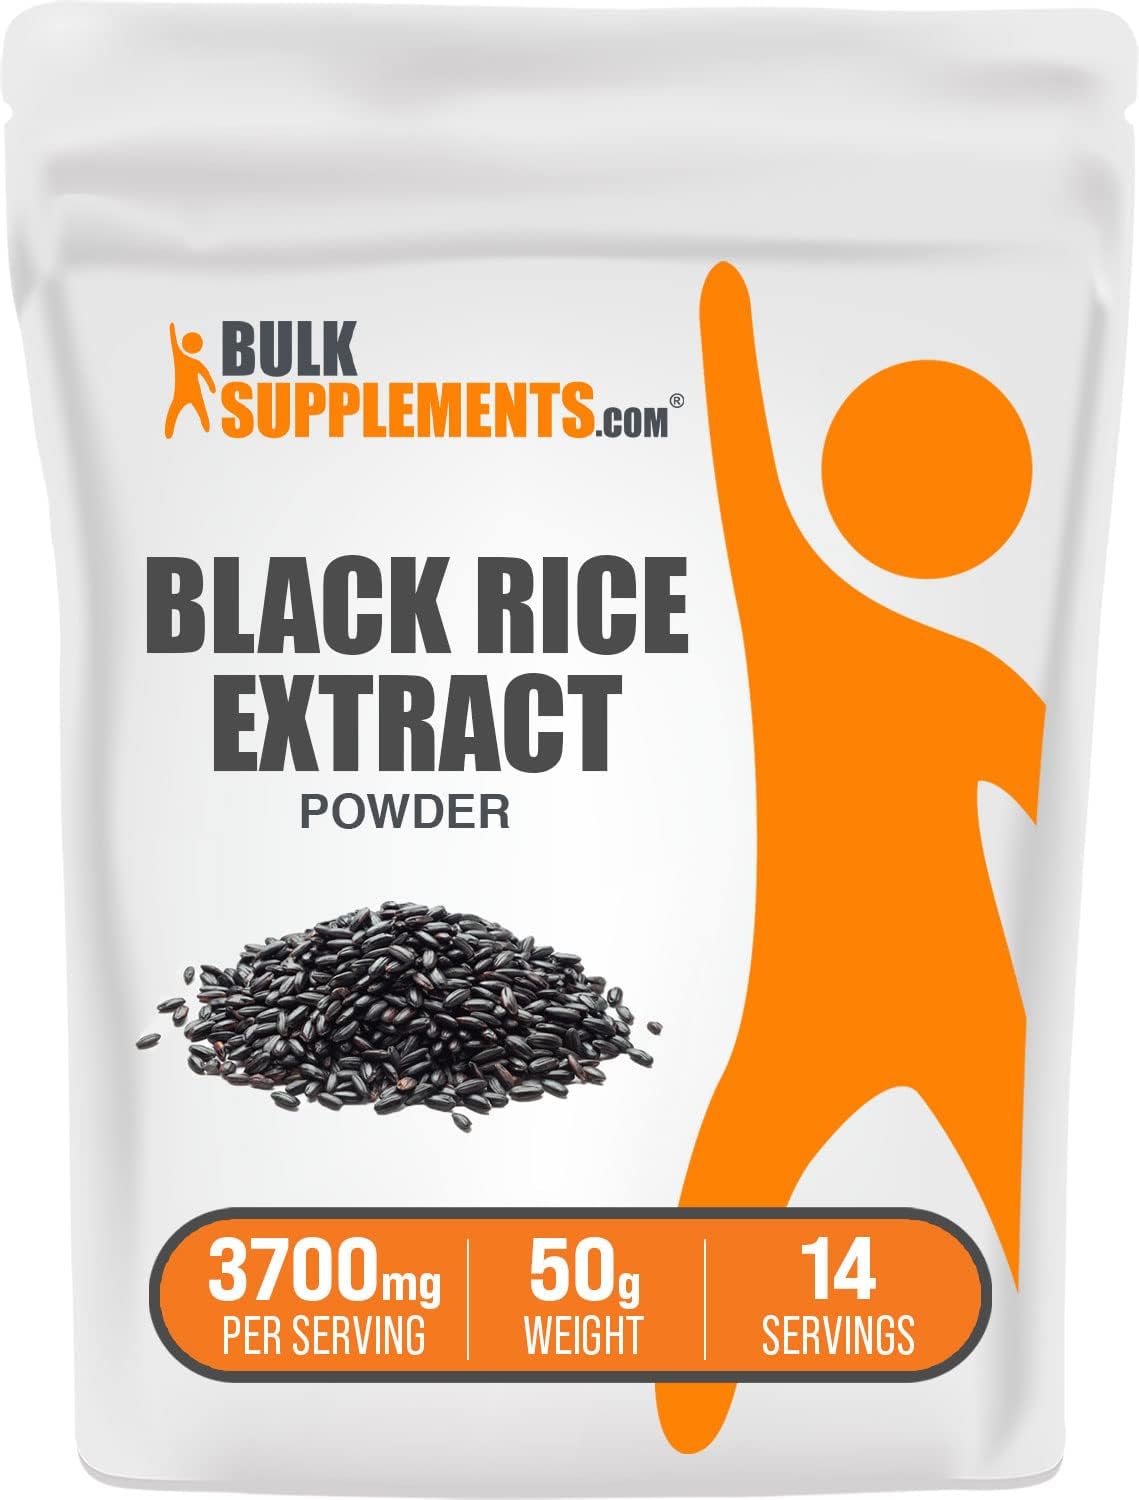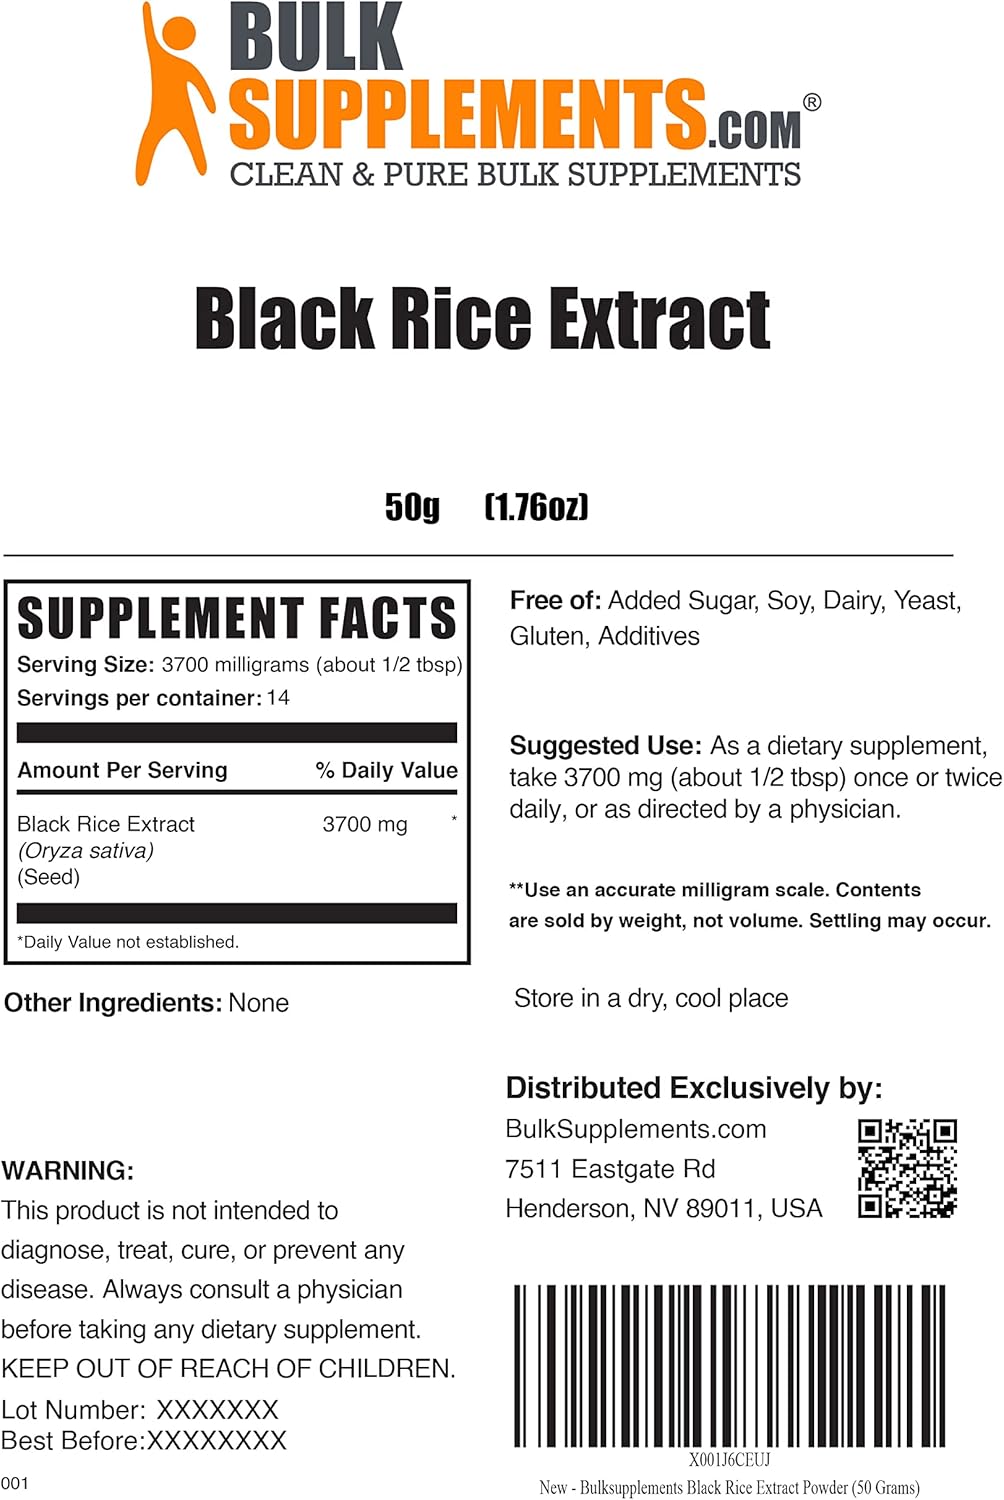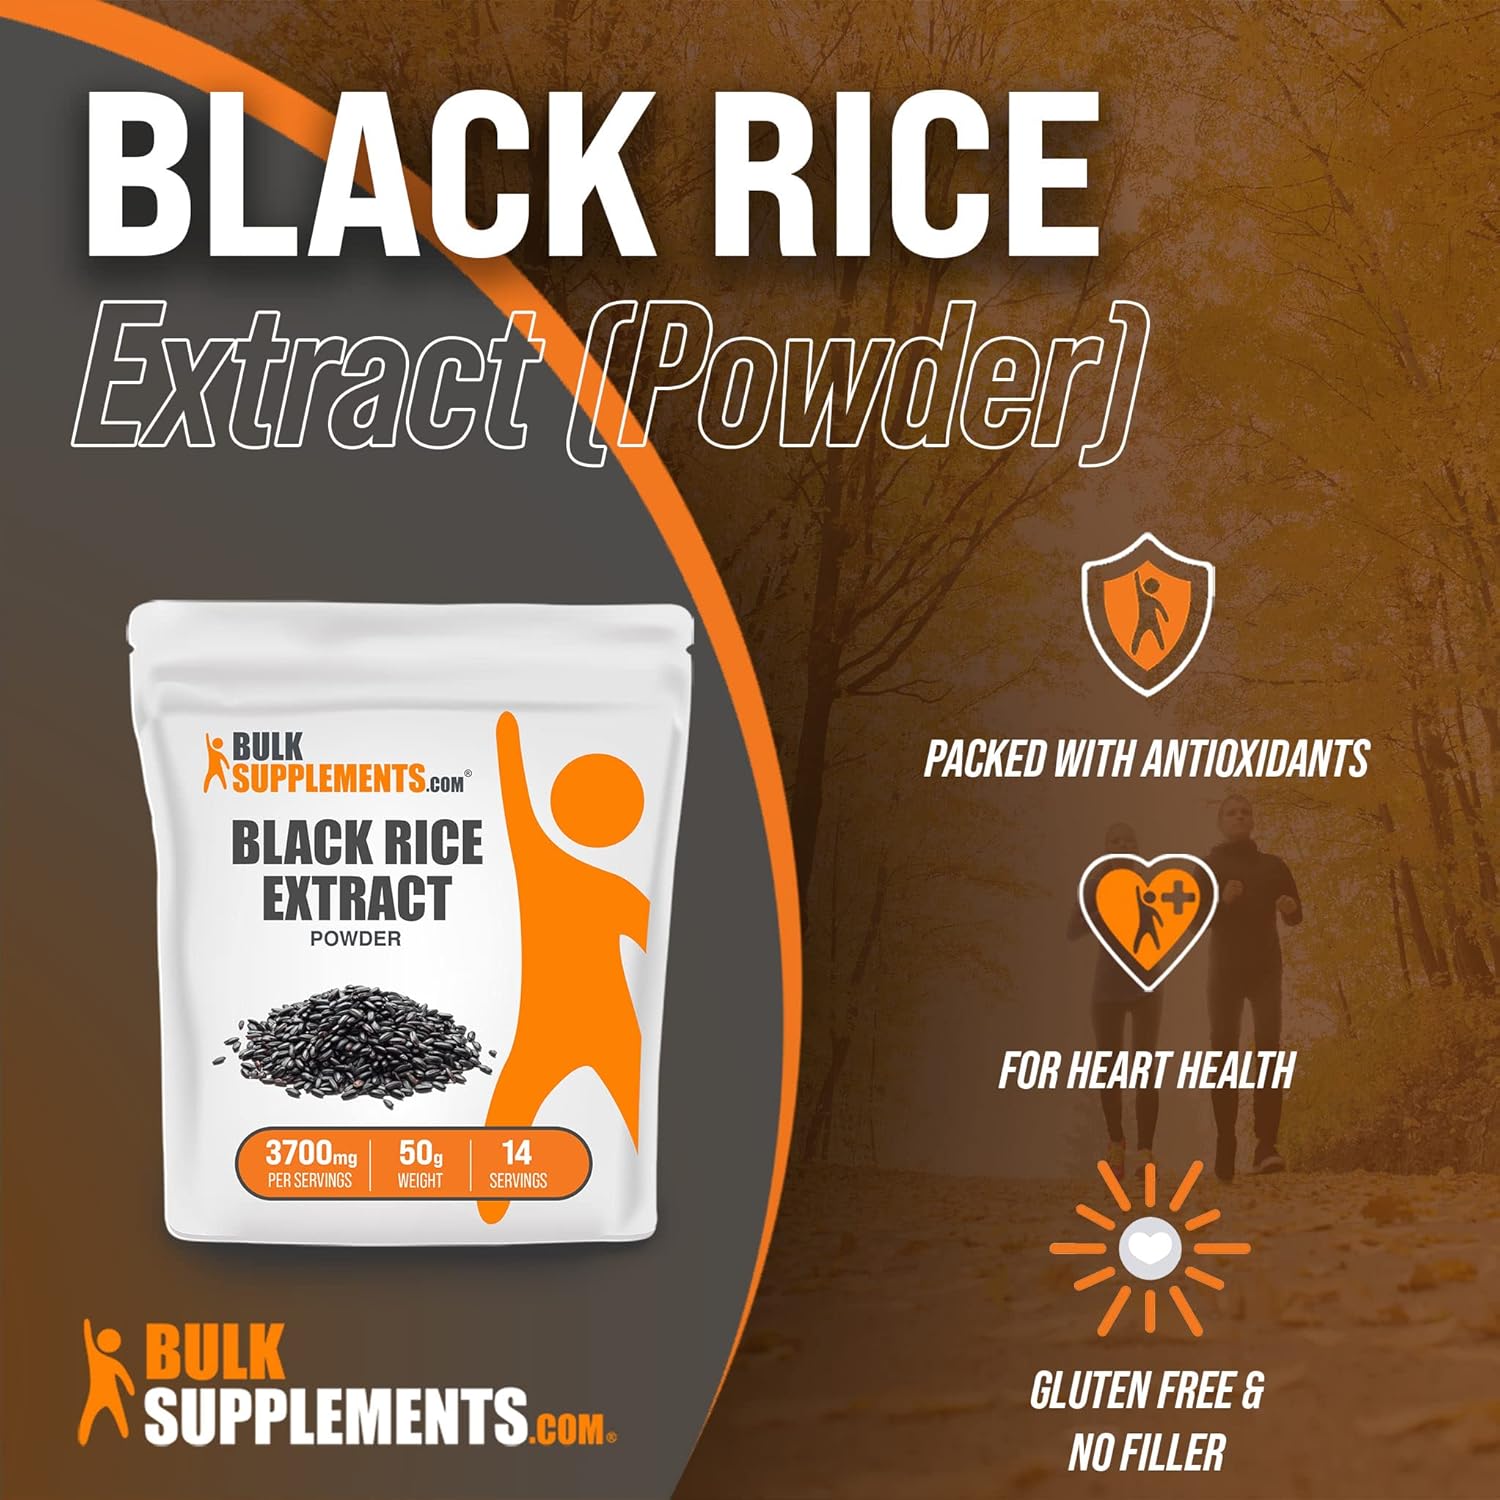
BulkSupplements.com Black Rice Extract Powder - Black Rice Powder - Black Rice Supplement - Gluten Free Rice Extract - 3700mg of Black Rice Extract per Serving (50 Grams - 1.8 oz)
Category: Health & Personal Care
Black Rice Extract, in powder form, by BulkSupplements.com is one of the selections from our herbal supplements. This Black Rice Extract powder is sourced from Oryza sativa seed. Each serving of this product contains 3700mg or 3.7g of Black Rice Extract which is about 1/2 tbsp and may need an accurate gram scale to measure. And, we also sell it different sizes ranging from 50g to 1kg in resealable bags. Contents of this product is sold by weight, not volume and settling may occur. Our Black Rice Extract powder, or Black Rice powder, is pure, natural and does not contain any fillers, additives, and artificial flavors. And our Black Rice Extract, a herbal supplement, is dairy free, gluten free, soy free, yeast free, and no added sugar. All products by BulkSupplements.com are manufactured according to cGMP Standards to ensure the highest quality for manufacturing, packaging, labeling, and holding operations. We work with a third-party laboratory that test our products at multiple stages during production, from raw material to finished products, and ensures compliance, standards, and consistency.
Features: ➕ Packed with Antioxidants - Black Rice is a rich source of antioxidants which are essential for overall health and wellness.* Our Black Rice Extract sourced from black rice is also loaded with vitamins, minerals and fiber, making it an ideal addition to any diet.* Our Black Rice supplement or Black Rice powder is a great way to get your daily dose of antioxidants, and it's easy to take with you on the go. | ✔️ For Heart Health - As a good source of anthocyanins, this antioxidant compound found in Black Rice is essential for a heart health.* And, our Black Rice Extract or Black Rice powder is perfect for people who leads an active and healthy lifestyle. Add our Black Rice powder, a gluten free rice extract, to any beverage of your choosing and it's great for any diet! | ✔️ For Eye Health - Looking for a supplement for eyes? Our Black Rice Extract powder or Black Rice powder contains antioxidants essential for eye health, making it an ideal choice for those looking for a natural way to support healthy eyesight.* | ✨ Gluten Free Supplement - Our Black Rice Extract is nutritious grain that is perfect for those on a gluten-free diet. And, this Black Rice powder is pure and natural, with no fillers, additives, and artificial flavors. Not only that, it's also free of dairy and soy, as well as no added sugars. | ⭐ High Quality - Black Rice Extract powder by BulkSupplements are manufactured according to cGMP Standards to ensure the highest quality for manufacturing, packaging, labeling, and holding operations. We third party test our Black Rice supplement or Black Rice powder at multiple stages during production, procedures and equipment to ensure compliance, standards and consistency.